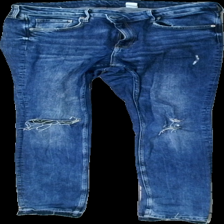
View: front
Type: Jeans
Category: Ladies
Brand: H&M
Brand text on label: &DENIM
Colors: Blue
Material: 100% Cotton
Cut: Tight
Trend: Denim
Price range: 50-100
Recommended usage: Reuse
Description: Blue tight jeans